Long Live the King (2019 film)

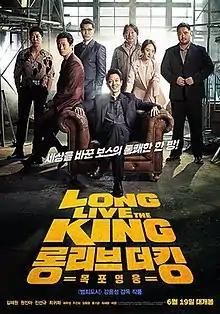
Theatrical release poster

Long Live the King is a 2019 South Korean action comedy film directed by Kang Yoon-sung and starring Kim Rae-won and Won Jin-ah. The screenplay is based on Beodeunamusup's webtoon of the same name, using story elements from the first season.